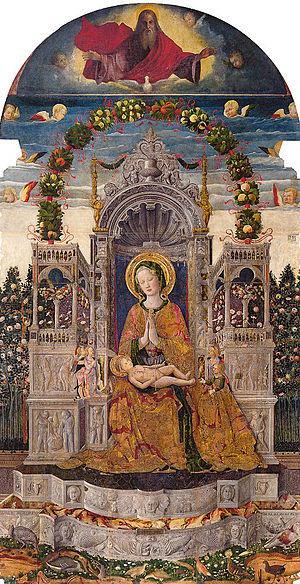
L’église San Francesco della Vigna est la deuxième grande église franciscaine de Venise après l'église Santa Maria Gloriosa dei Frari.